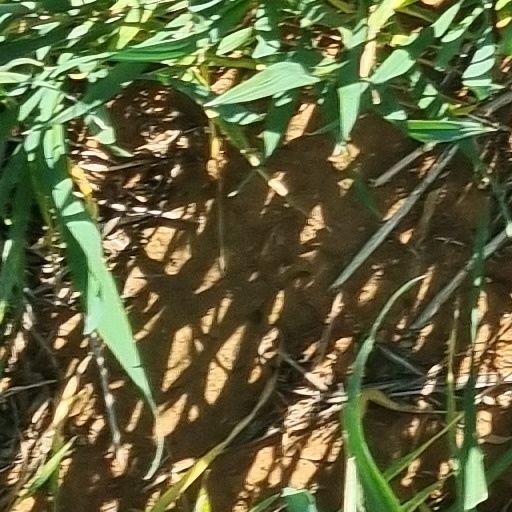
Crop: wheat